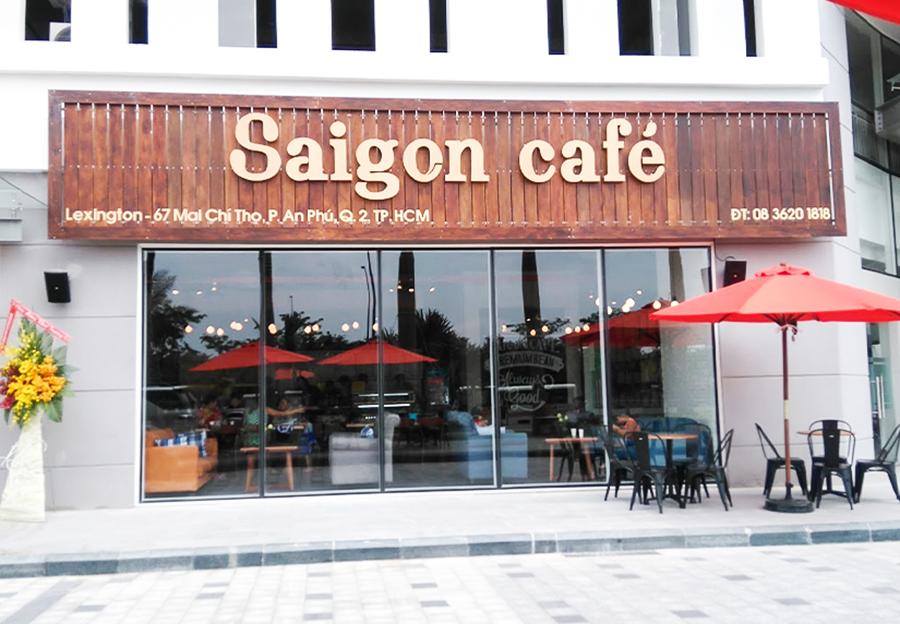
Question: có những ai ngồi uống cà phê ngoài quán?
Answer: không ai cả